Portuguese Grand Prix

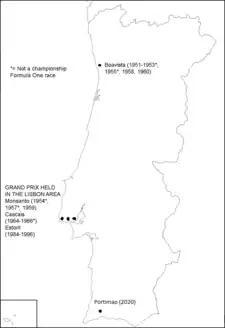
A map of all the locations of the Portuguese Grand Prix

"A pink background indicates an event that was not part of the Formula One World Championship." A sports car sprint event in the Cascais street circuit in 1964. The following two years, it was run for Formula Three cars.